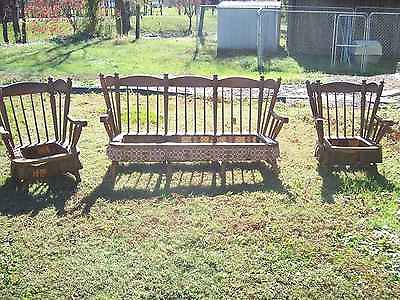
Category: chair